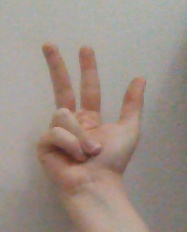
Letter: al